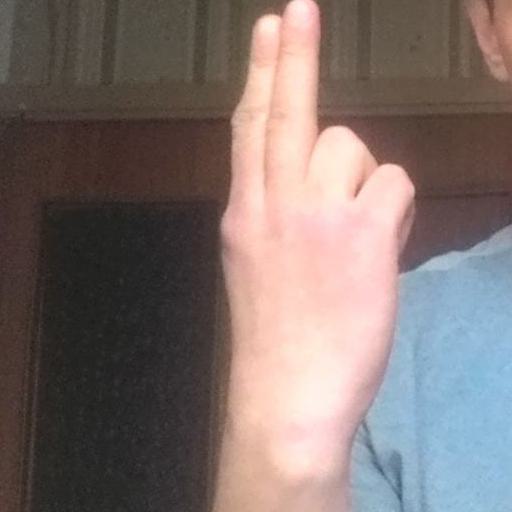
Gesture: two_up_inverted